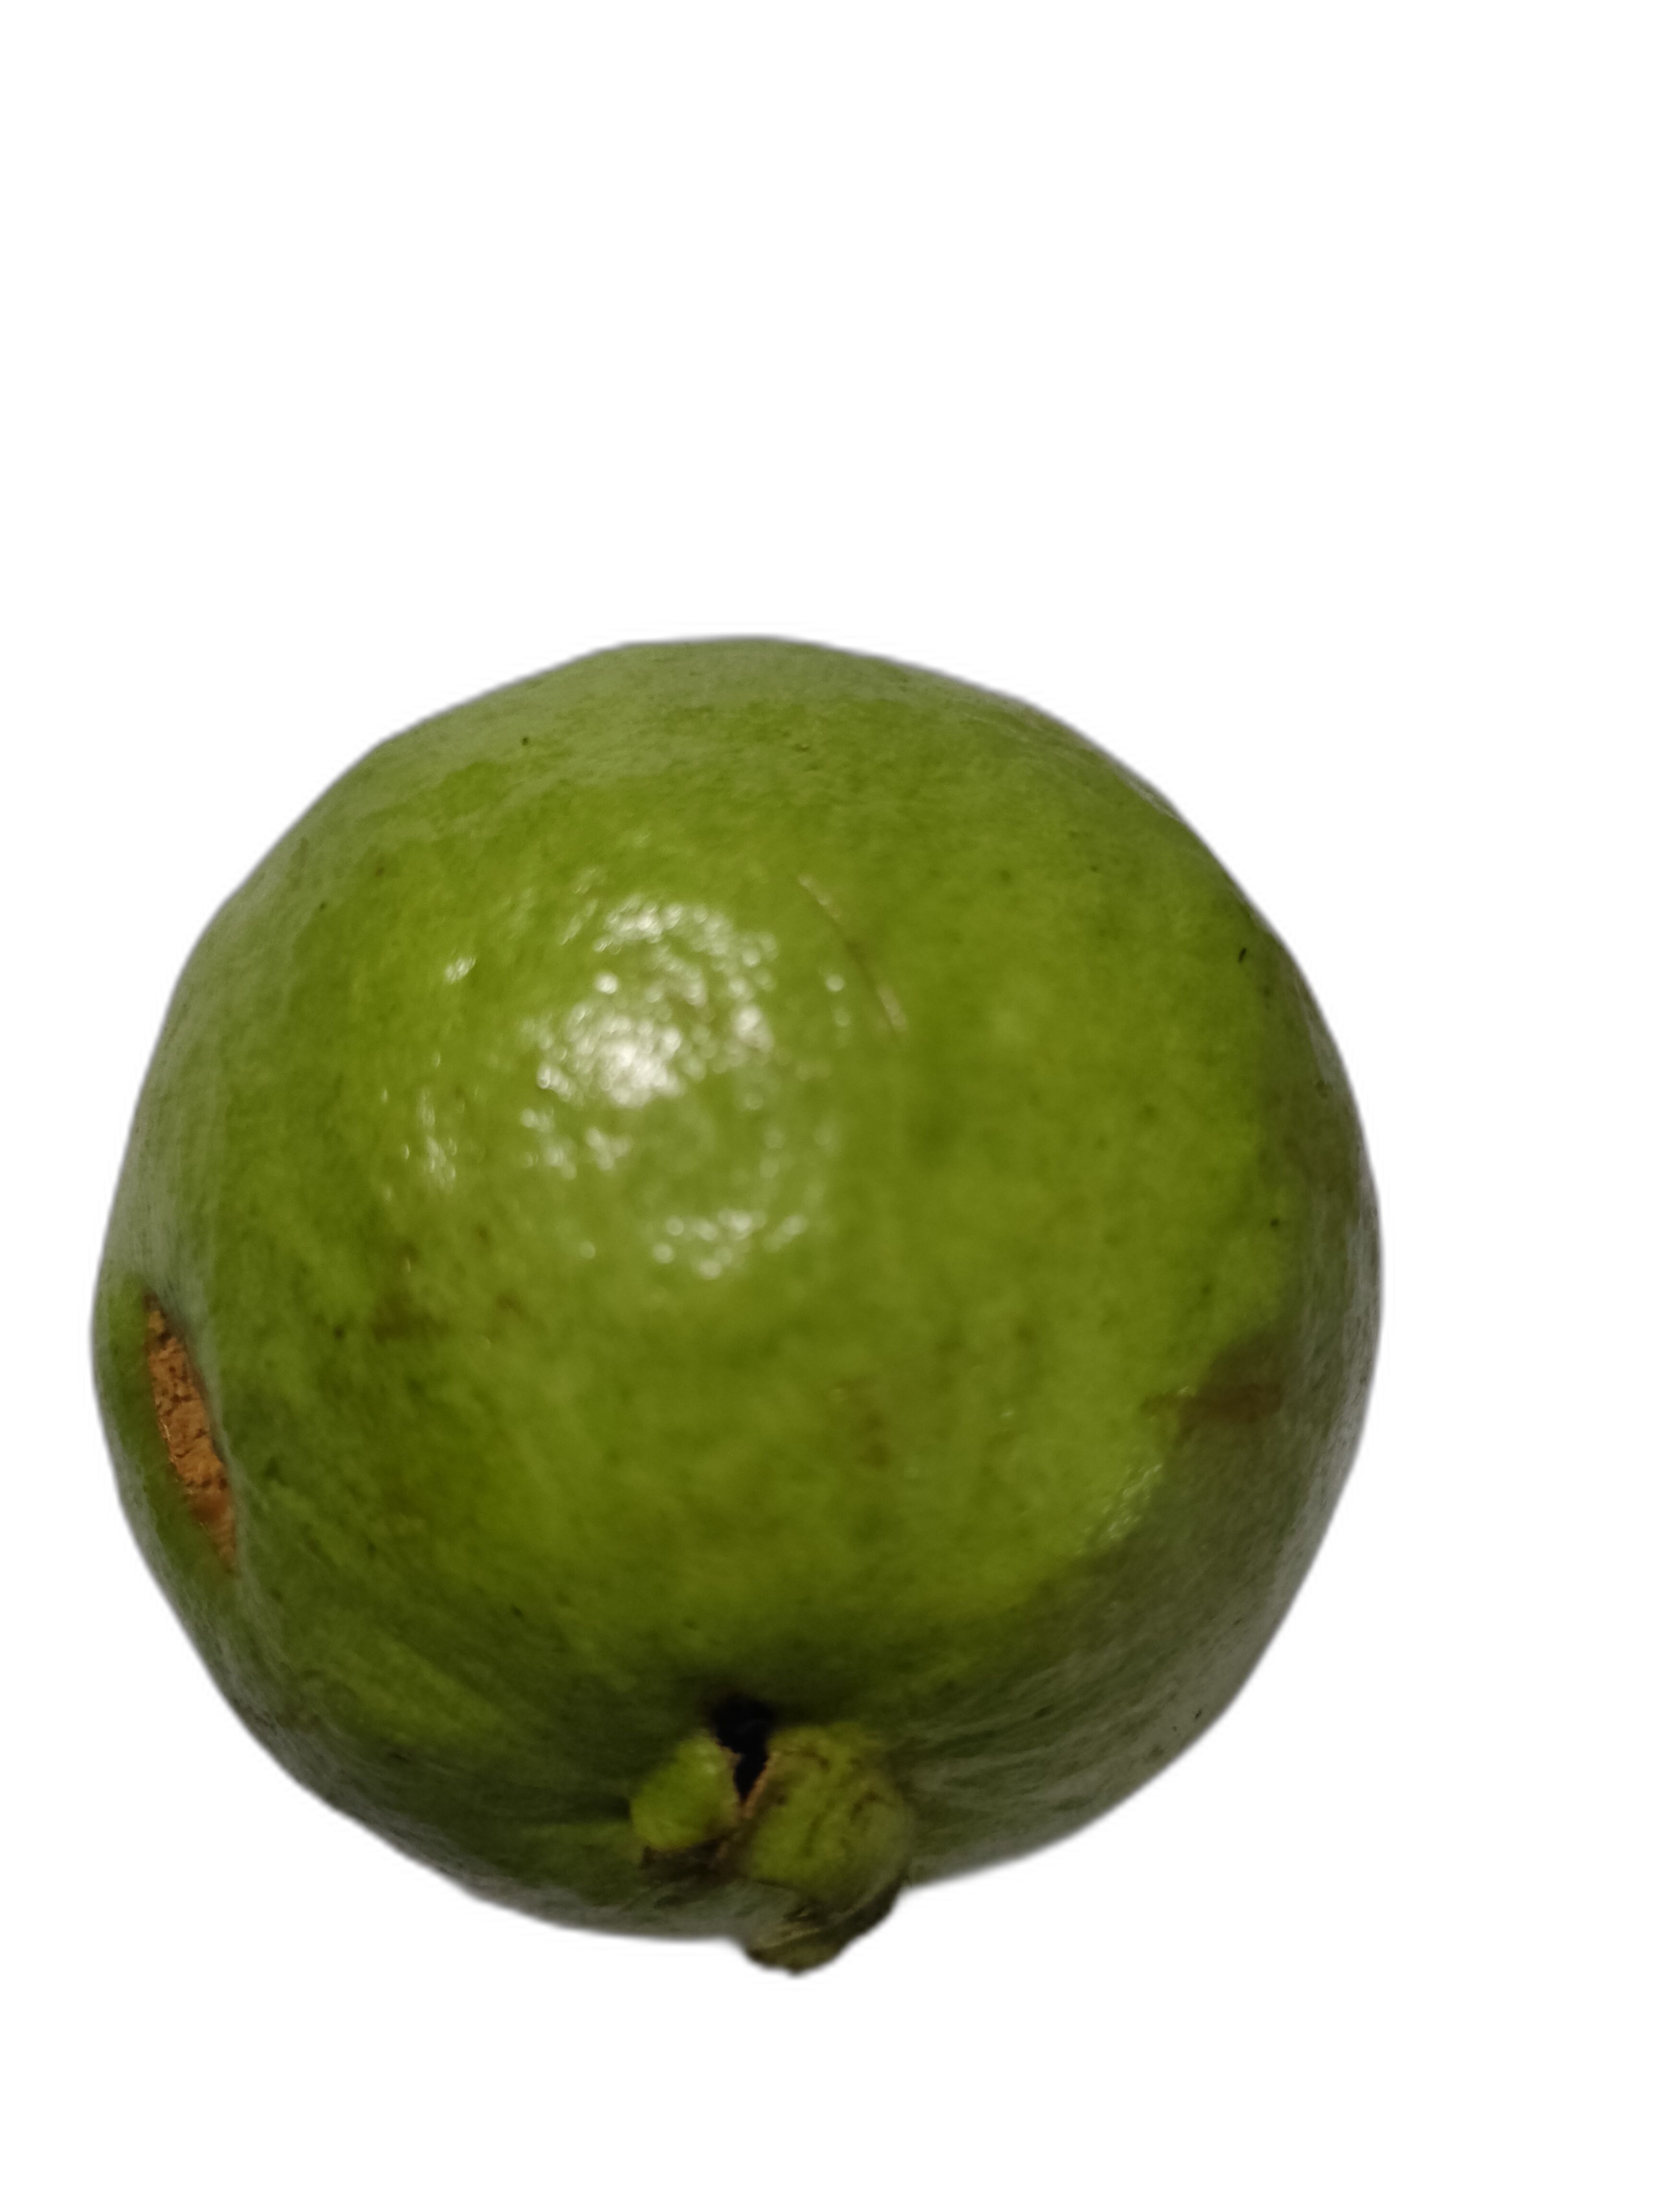
Plant part: fruit
Disease: Anthracnose